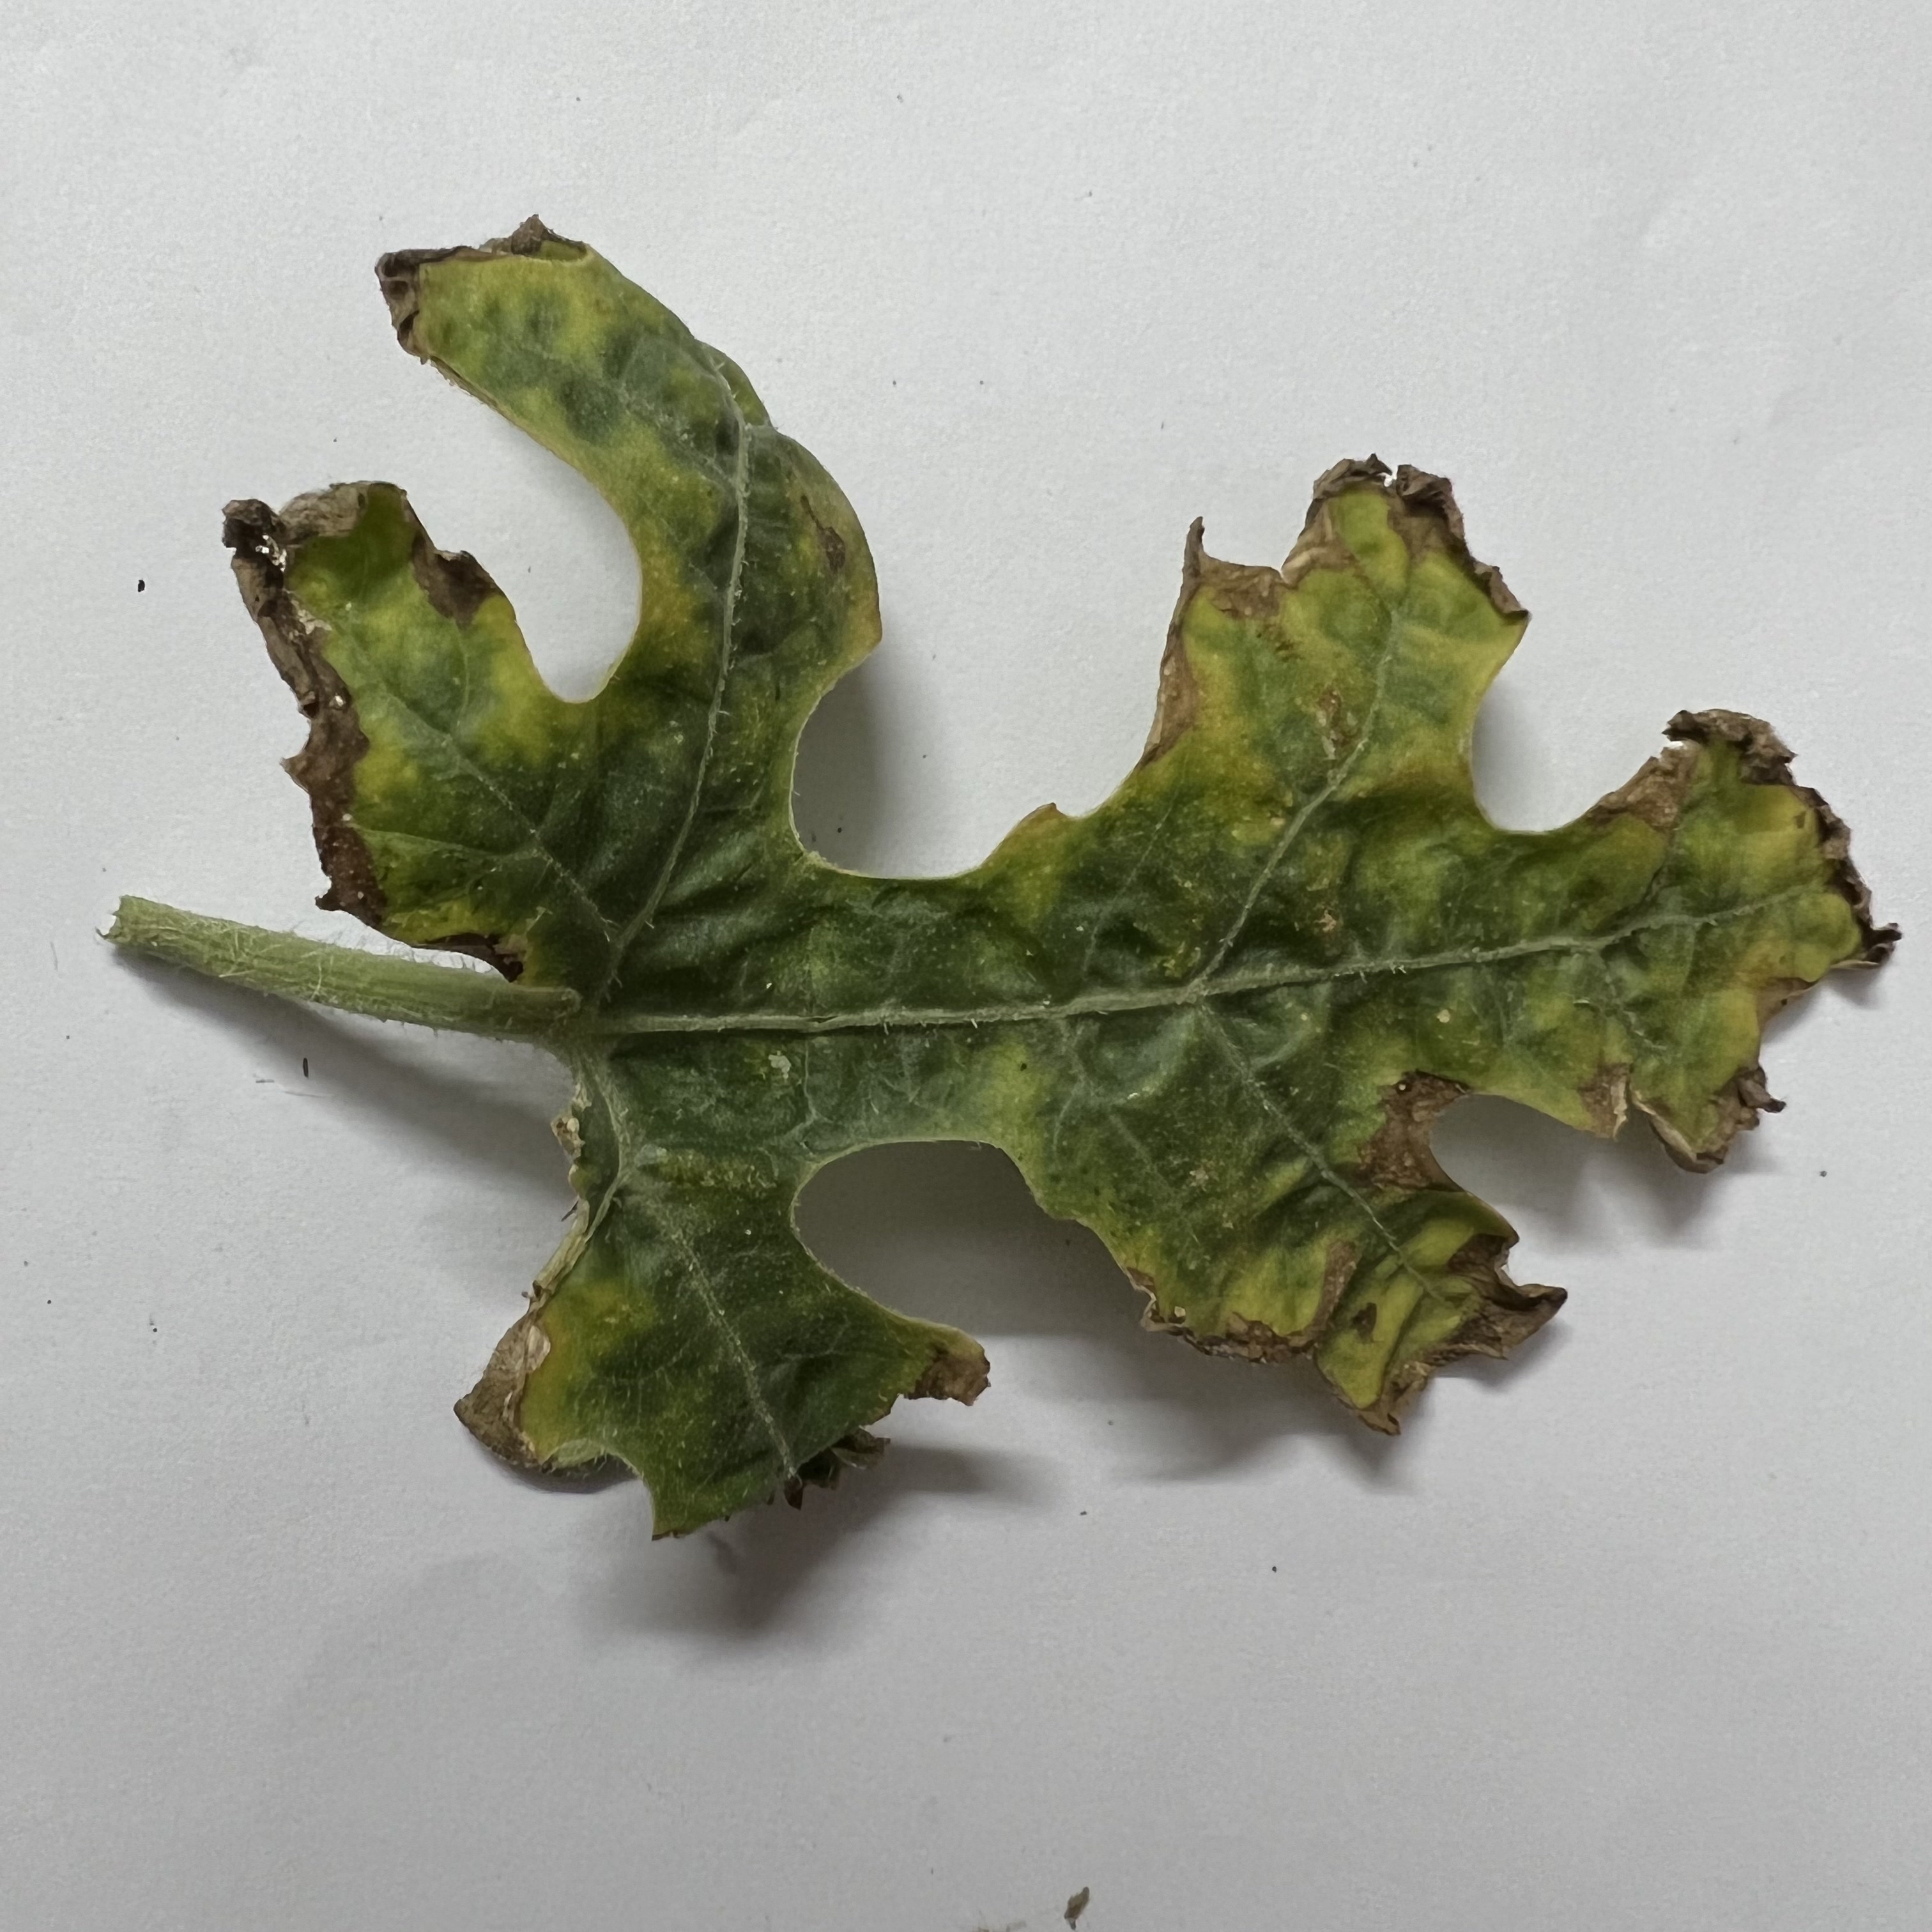
Label: Downy_Mildew